Schism (novel)

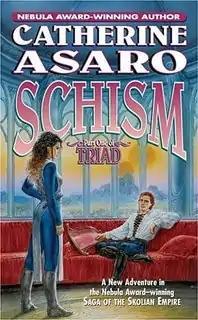

Schism is a novel in the Saga of the Skolian Empire, a series of science fiction books by Catherine Asaro. It was first published in 2004.